Hawaiʻi Volcanoes National Park

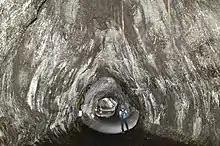
Thurston lava tube in Hawaiʻi Volcanoes National Park

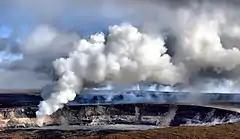
Sulfur dioxide emissions from the Halemaʻumaʻu vent, April 2008

About 1929, D. Howard Hitchcock made an oil painting of Pele, the Hawaiian goddess of fire, lightning, wind, and volcanoes. In 1966, the artist's son, Harvey, donated the painting to the Hawaii Volcanoes National Park, where it was displayed in the visitor center from 1966 to 2005. The painting was criticized for portraying the Hawaiian goddess as a Caucasian.